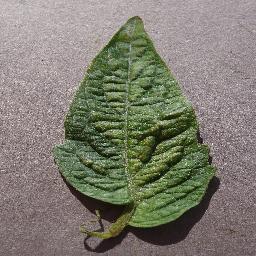
Label: Tomato___Spider_mites Two-spotted_spider_mite